Economy of Vancouver

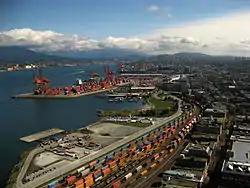
The Port of Vancouver is the largest port in Canada and the third largest port in the Americas (by tonnage).

International commerce and trade is a key sector for Vancouver's economy. The city has Canada's largest port and is one of North America's major gateways for pan-Pacific trade. The Port of Vancouver ranks first in North America in total foreign exports and second on the west coast in total cargo volume. The Port of Vancouver is Canada's largest and most diversified port, landing and transferring more than 142million tons of cargo, valued at $200billion. The Port of Vancouver supports 115,300 jobs in Canada and provides $1.4billion a year in tax revenues.